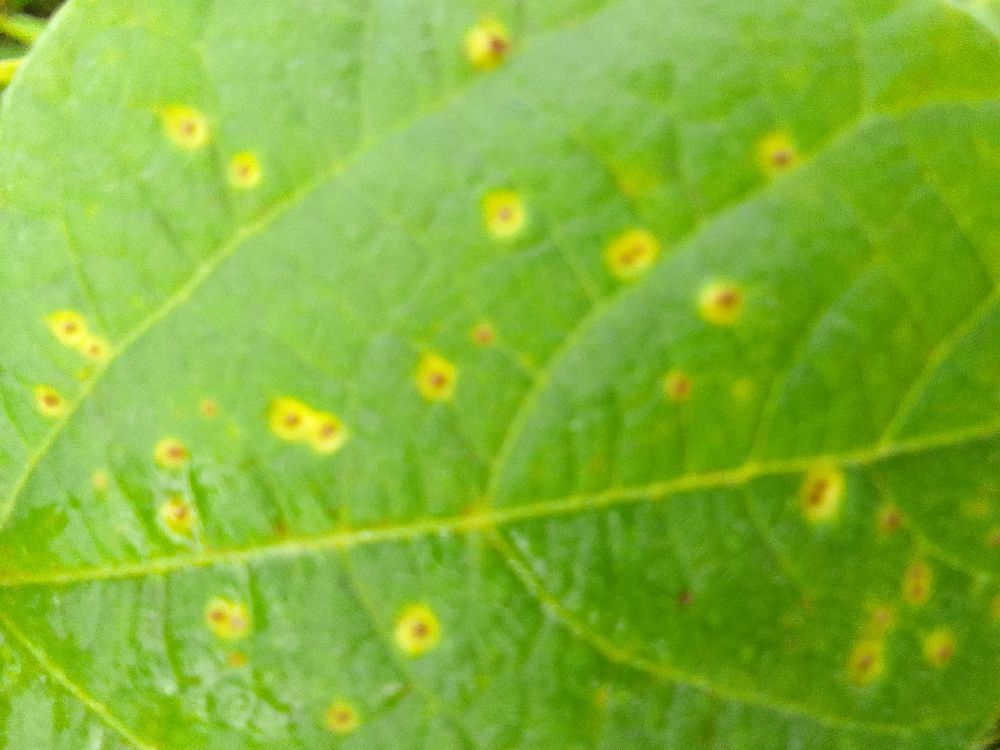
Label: rust